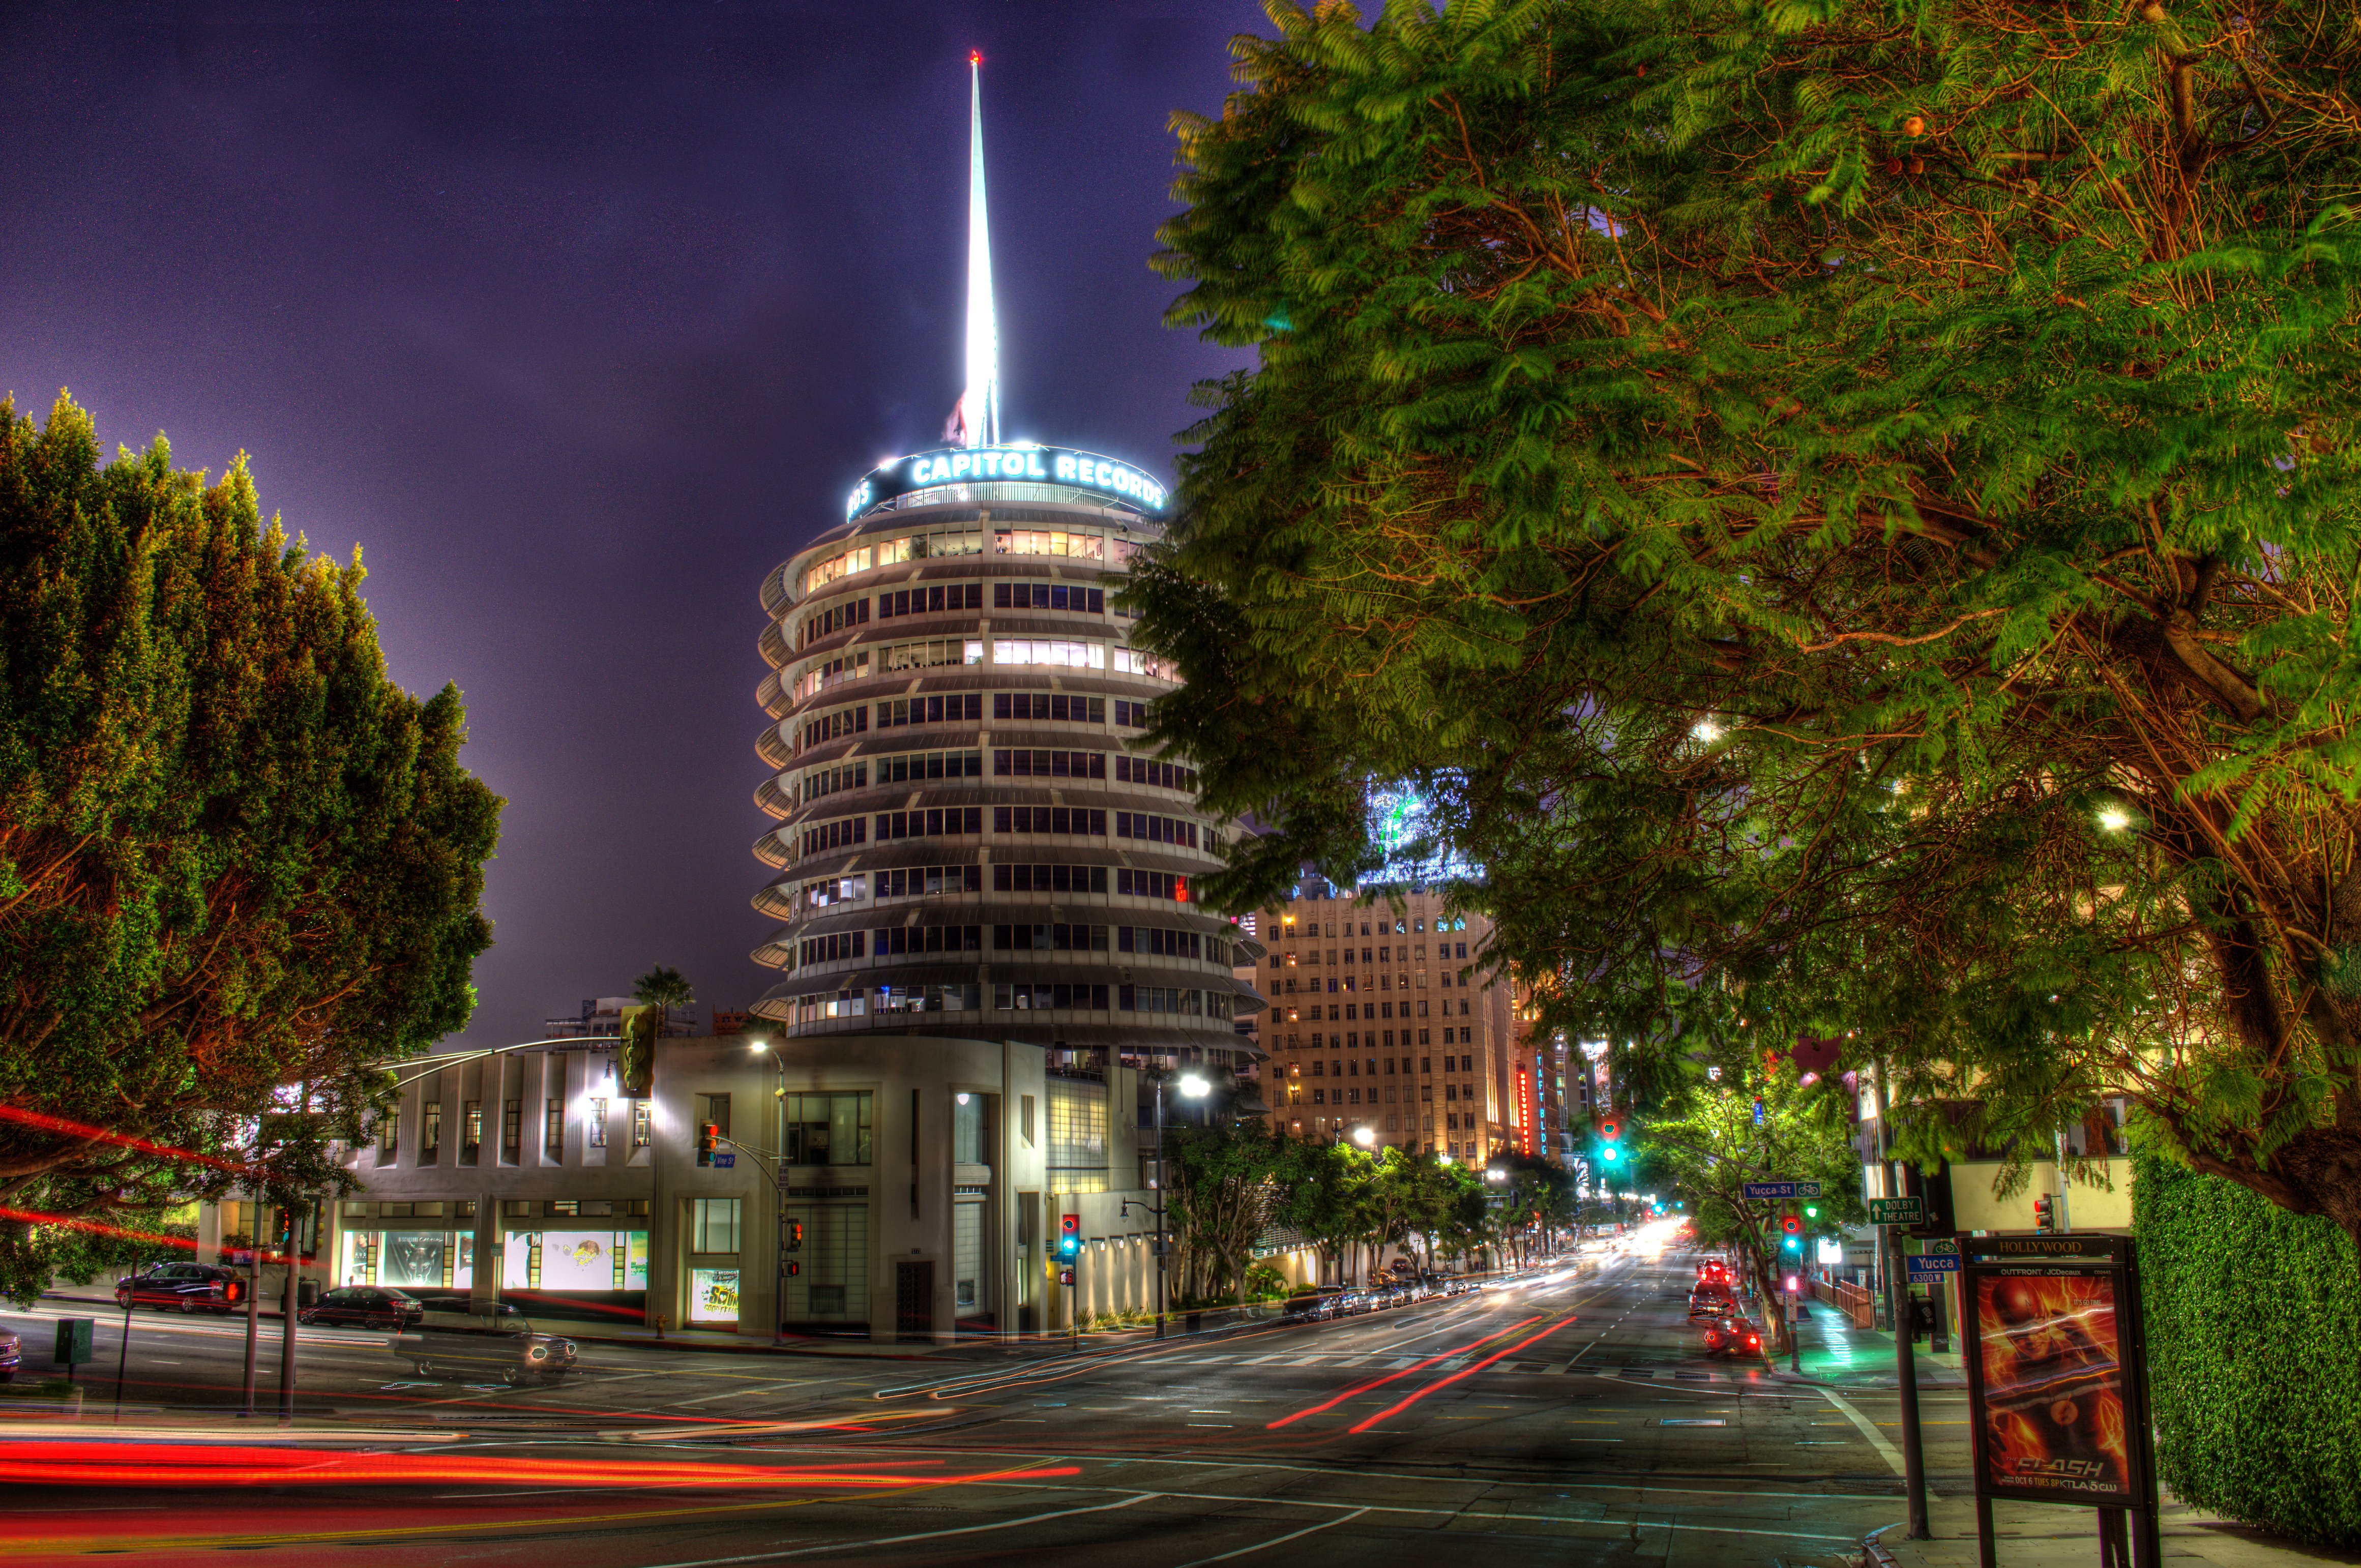
city, metropolitan area, night, urban area, landmark, sky, architecture, human settlement, tree, cityscape, metropolis, building, light, tower, skyscraper, town, tower block, downtown, lighting, street, condominium, woody plant, infrastructure, photography, road, mixed use, skyline, plant, traffic, street light, cloud, landscape, evening, world, tourist attraction, town square, tourism